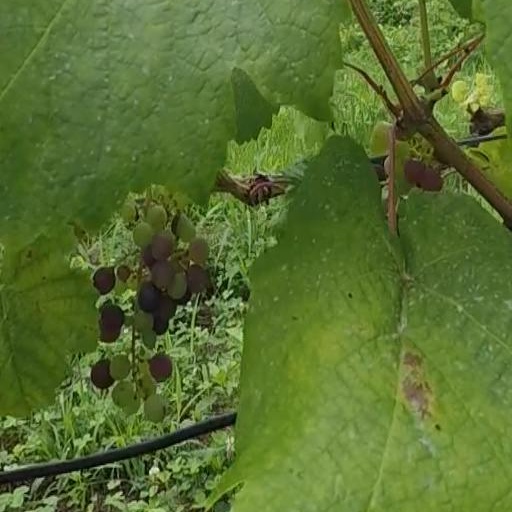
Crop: grape